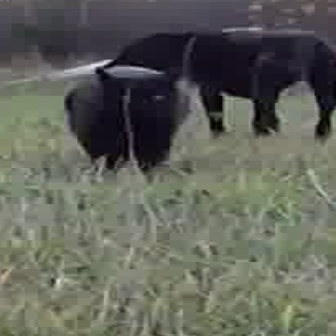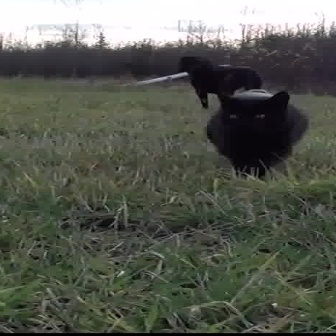
  Please identify the target specified by the bounding box [60,64,191,196] in the first image and locate it in the second image. Return the coordinates in [x_min,y_min,x_max,y_max] format.
Answer: [201,89,307,195]